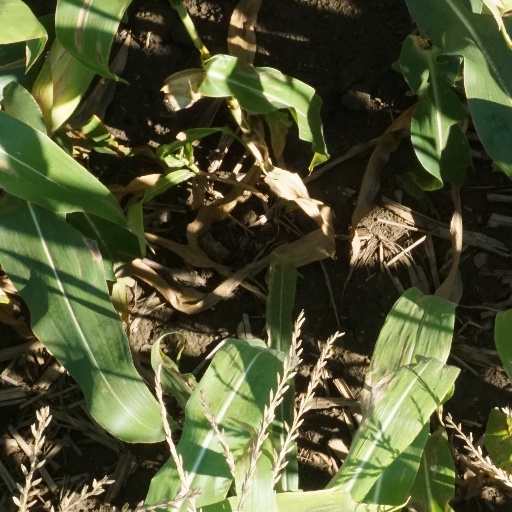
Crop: maize; corn